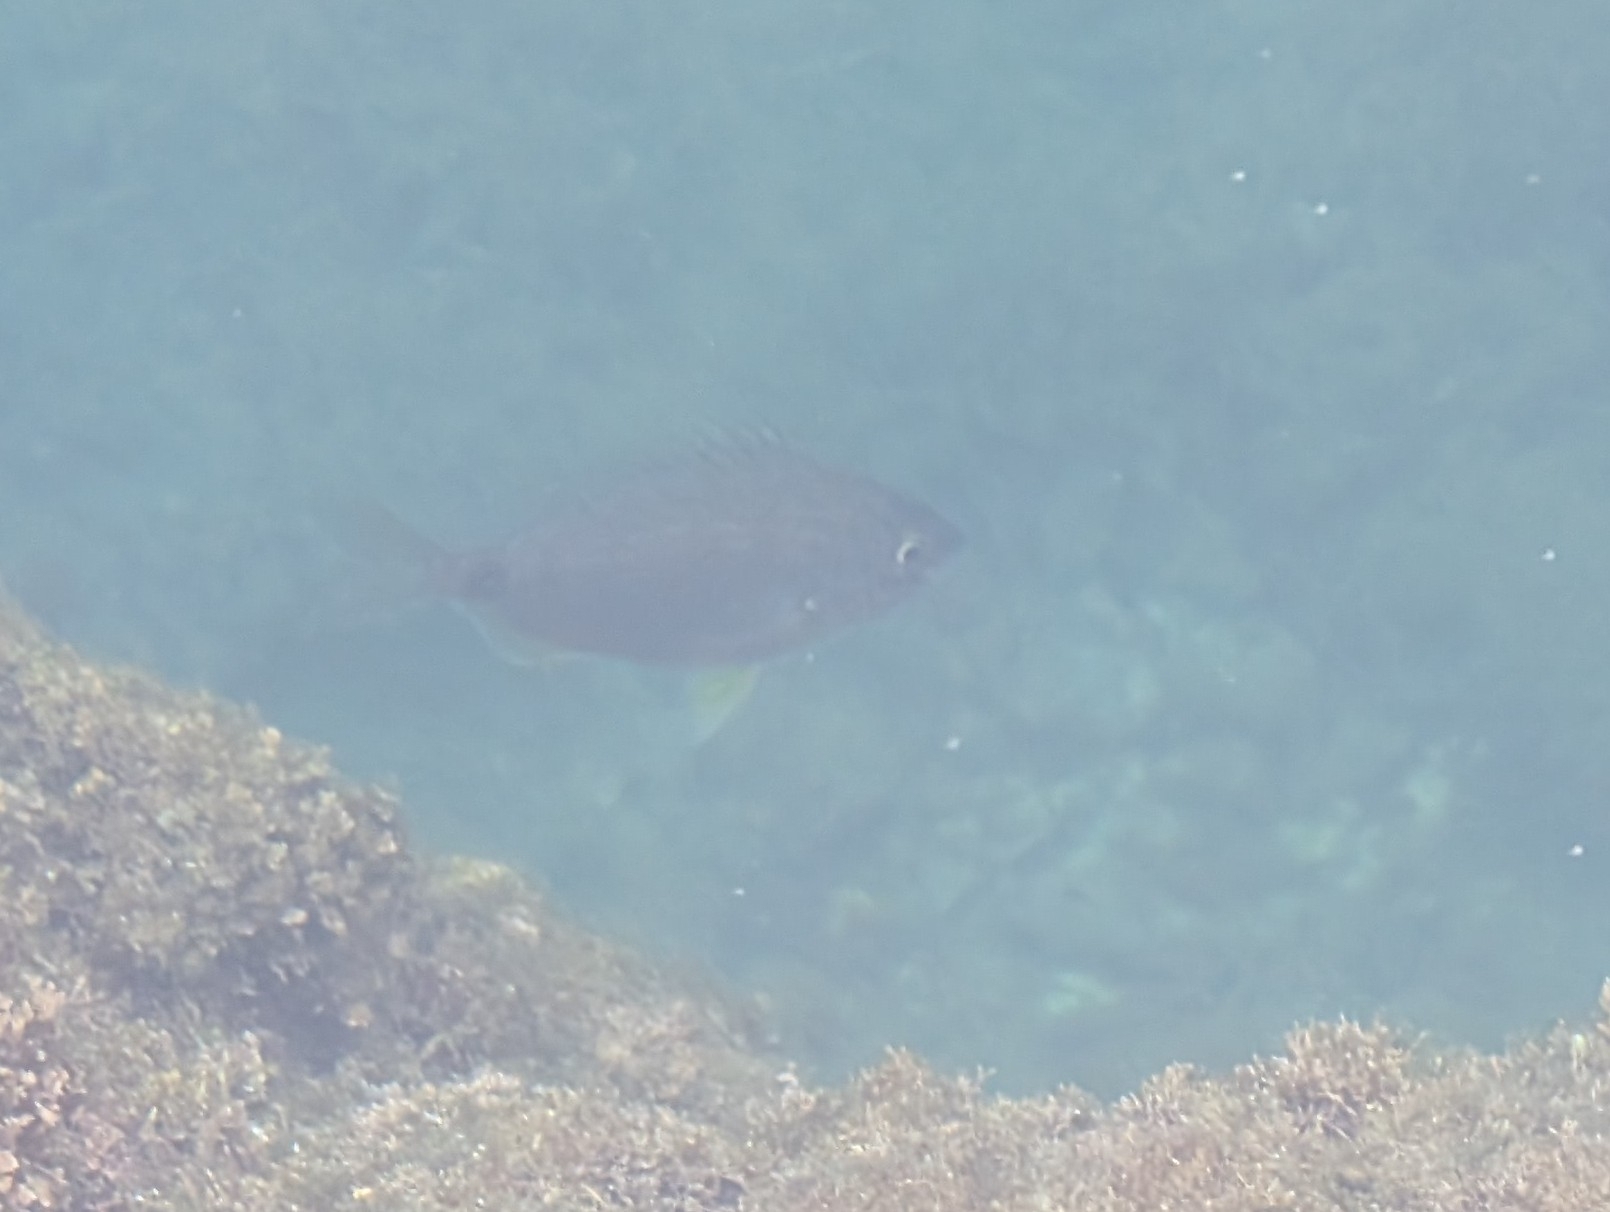
fish (species not among the labelled classes)